Luke Easter (baseball)

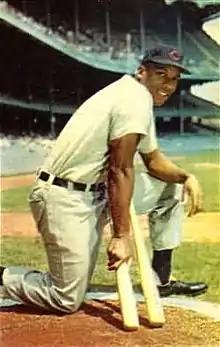
Easter circa 1953, at Yankee Stadium.

Luscious "Luke" Easter (August 4, 1915 – March 29, 1979) was an American professional baseball player in Major League Baseball and the Negro leagues. He batted left-handed, threw right-handed, was , and weighed 240 lb.